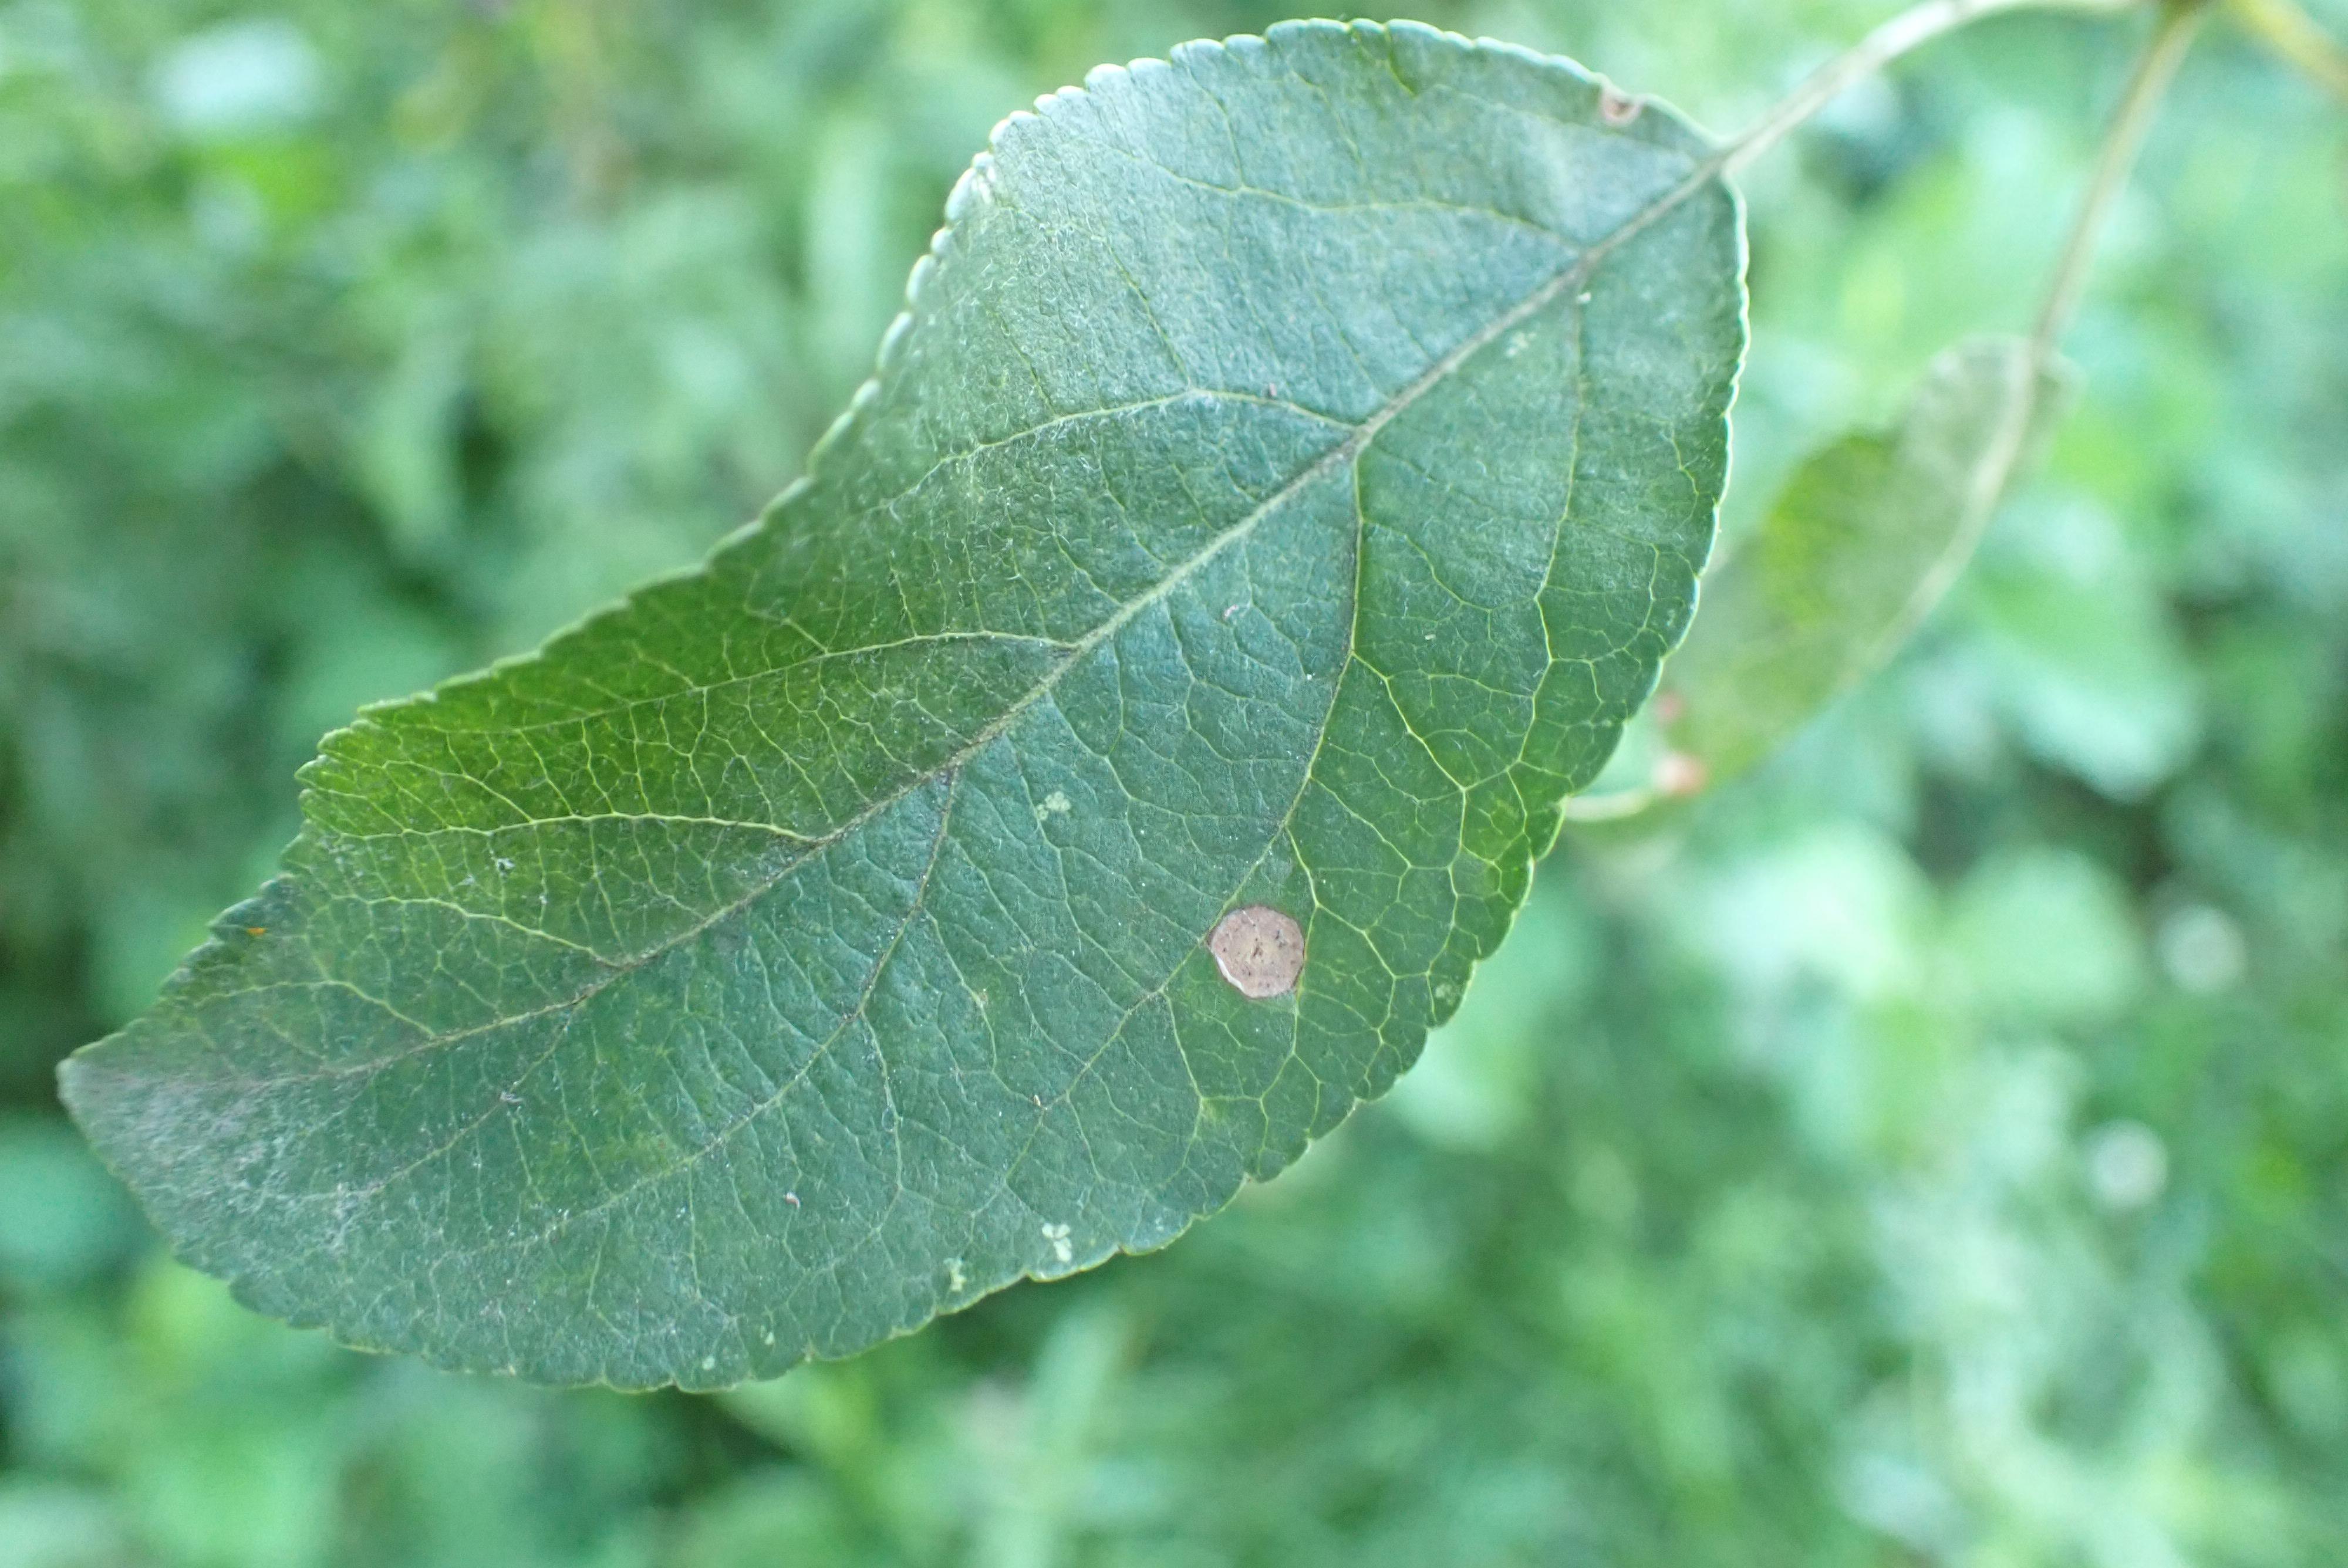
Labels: frog_eye_leaf_spot